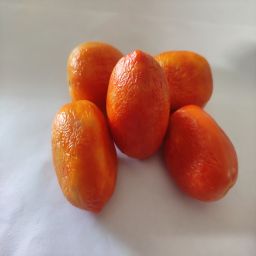
Crop: Tomato
Quality: Old